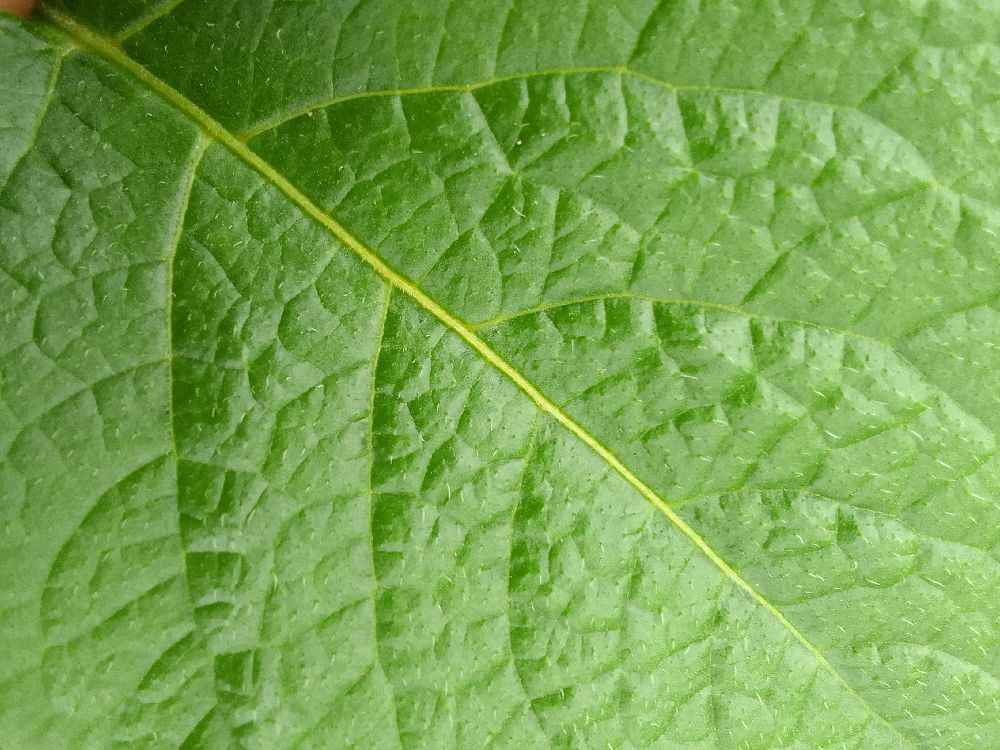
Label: Healthy